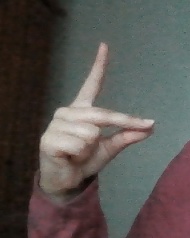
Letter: ta